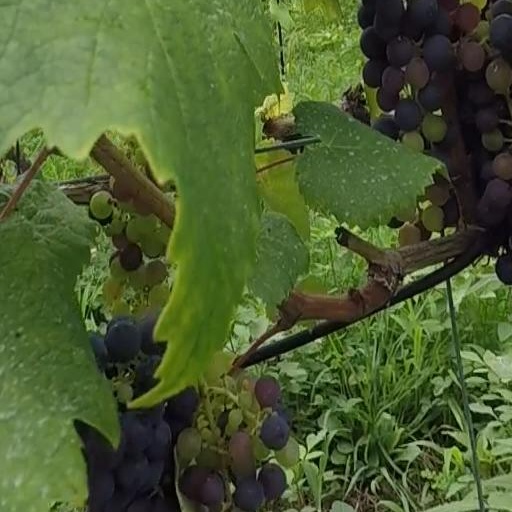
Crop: grape